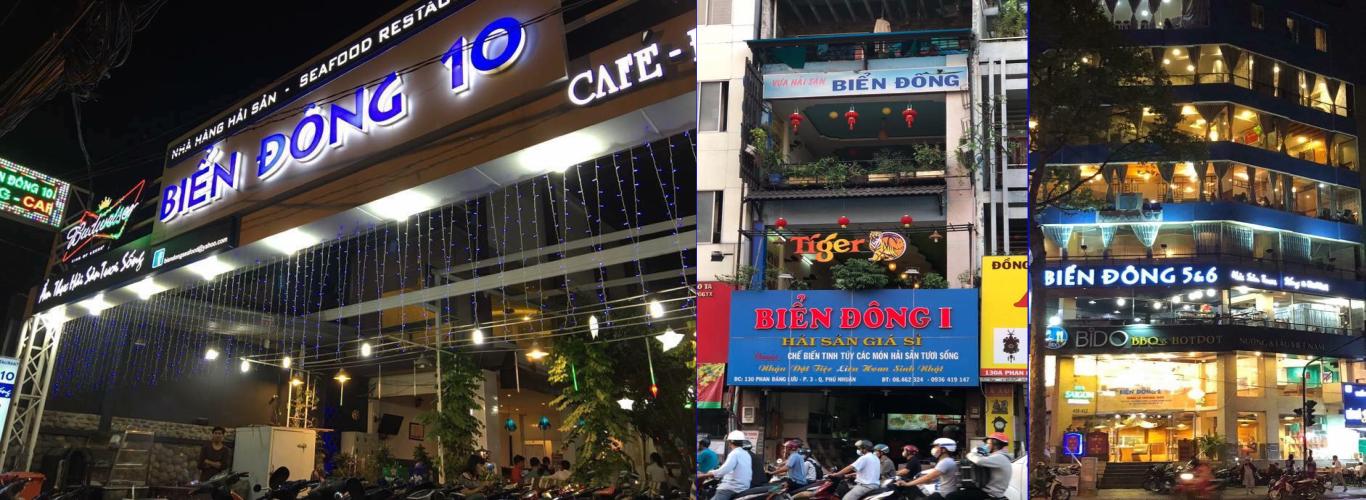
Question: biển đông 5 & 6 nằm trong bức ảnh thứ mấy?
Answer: biển đông 5 & 6 nằm trong bức ảnh thứ ba từ trái qua